Life and Death of a Spanish Town

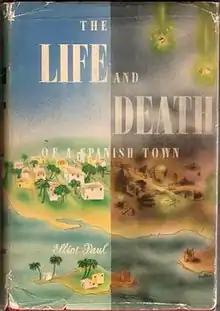
First edition

Life and Death of a Spanish Town is a book by Elliot Paul based on his actual experiences of living in the town of Santa Eulària des Riu on the Spanish island of Ibiza, at the outbreak of the Spanish Civil War.